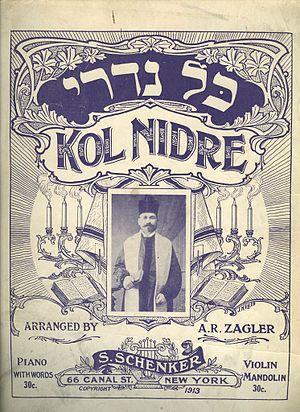
Kol Nidre est une prière d’annulation publique des vœux. Déclamée trois fois en présence de trois notables à la synagogue, elle ouvre l’office du soir de Yom Kippour et a, pour beaucoup, fini par le désigner.